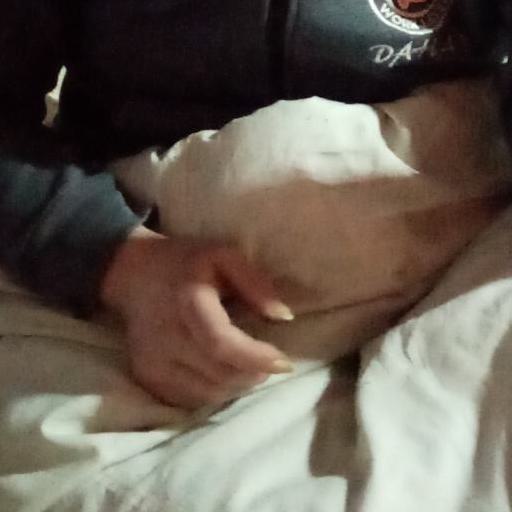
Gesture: no_gesture